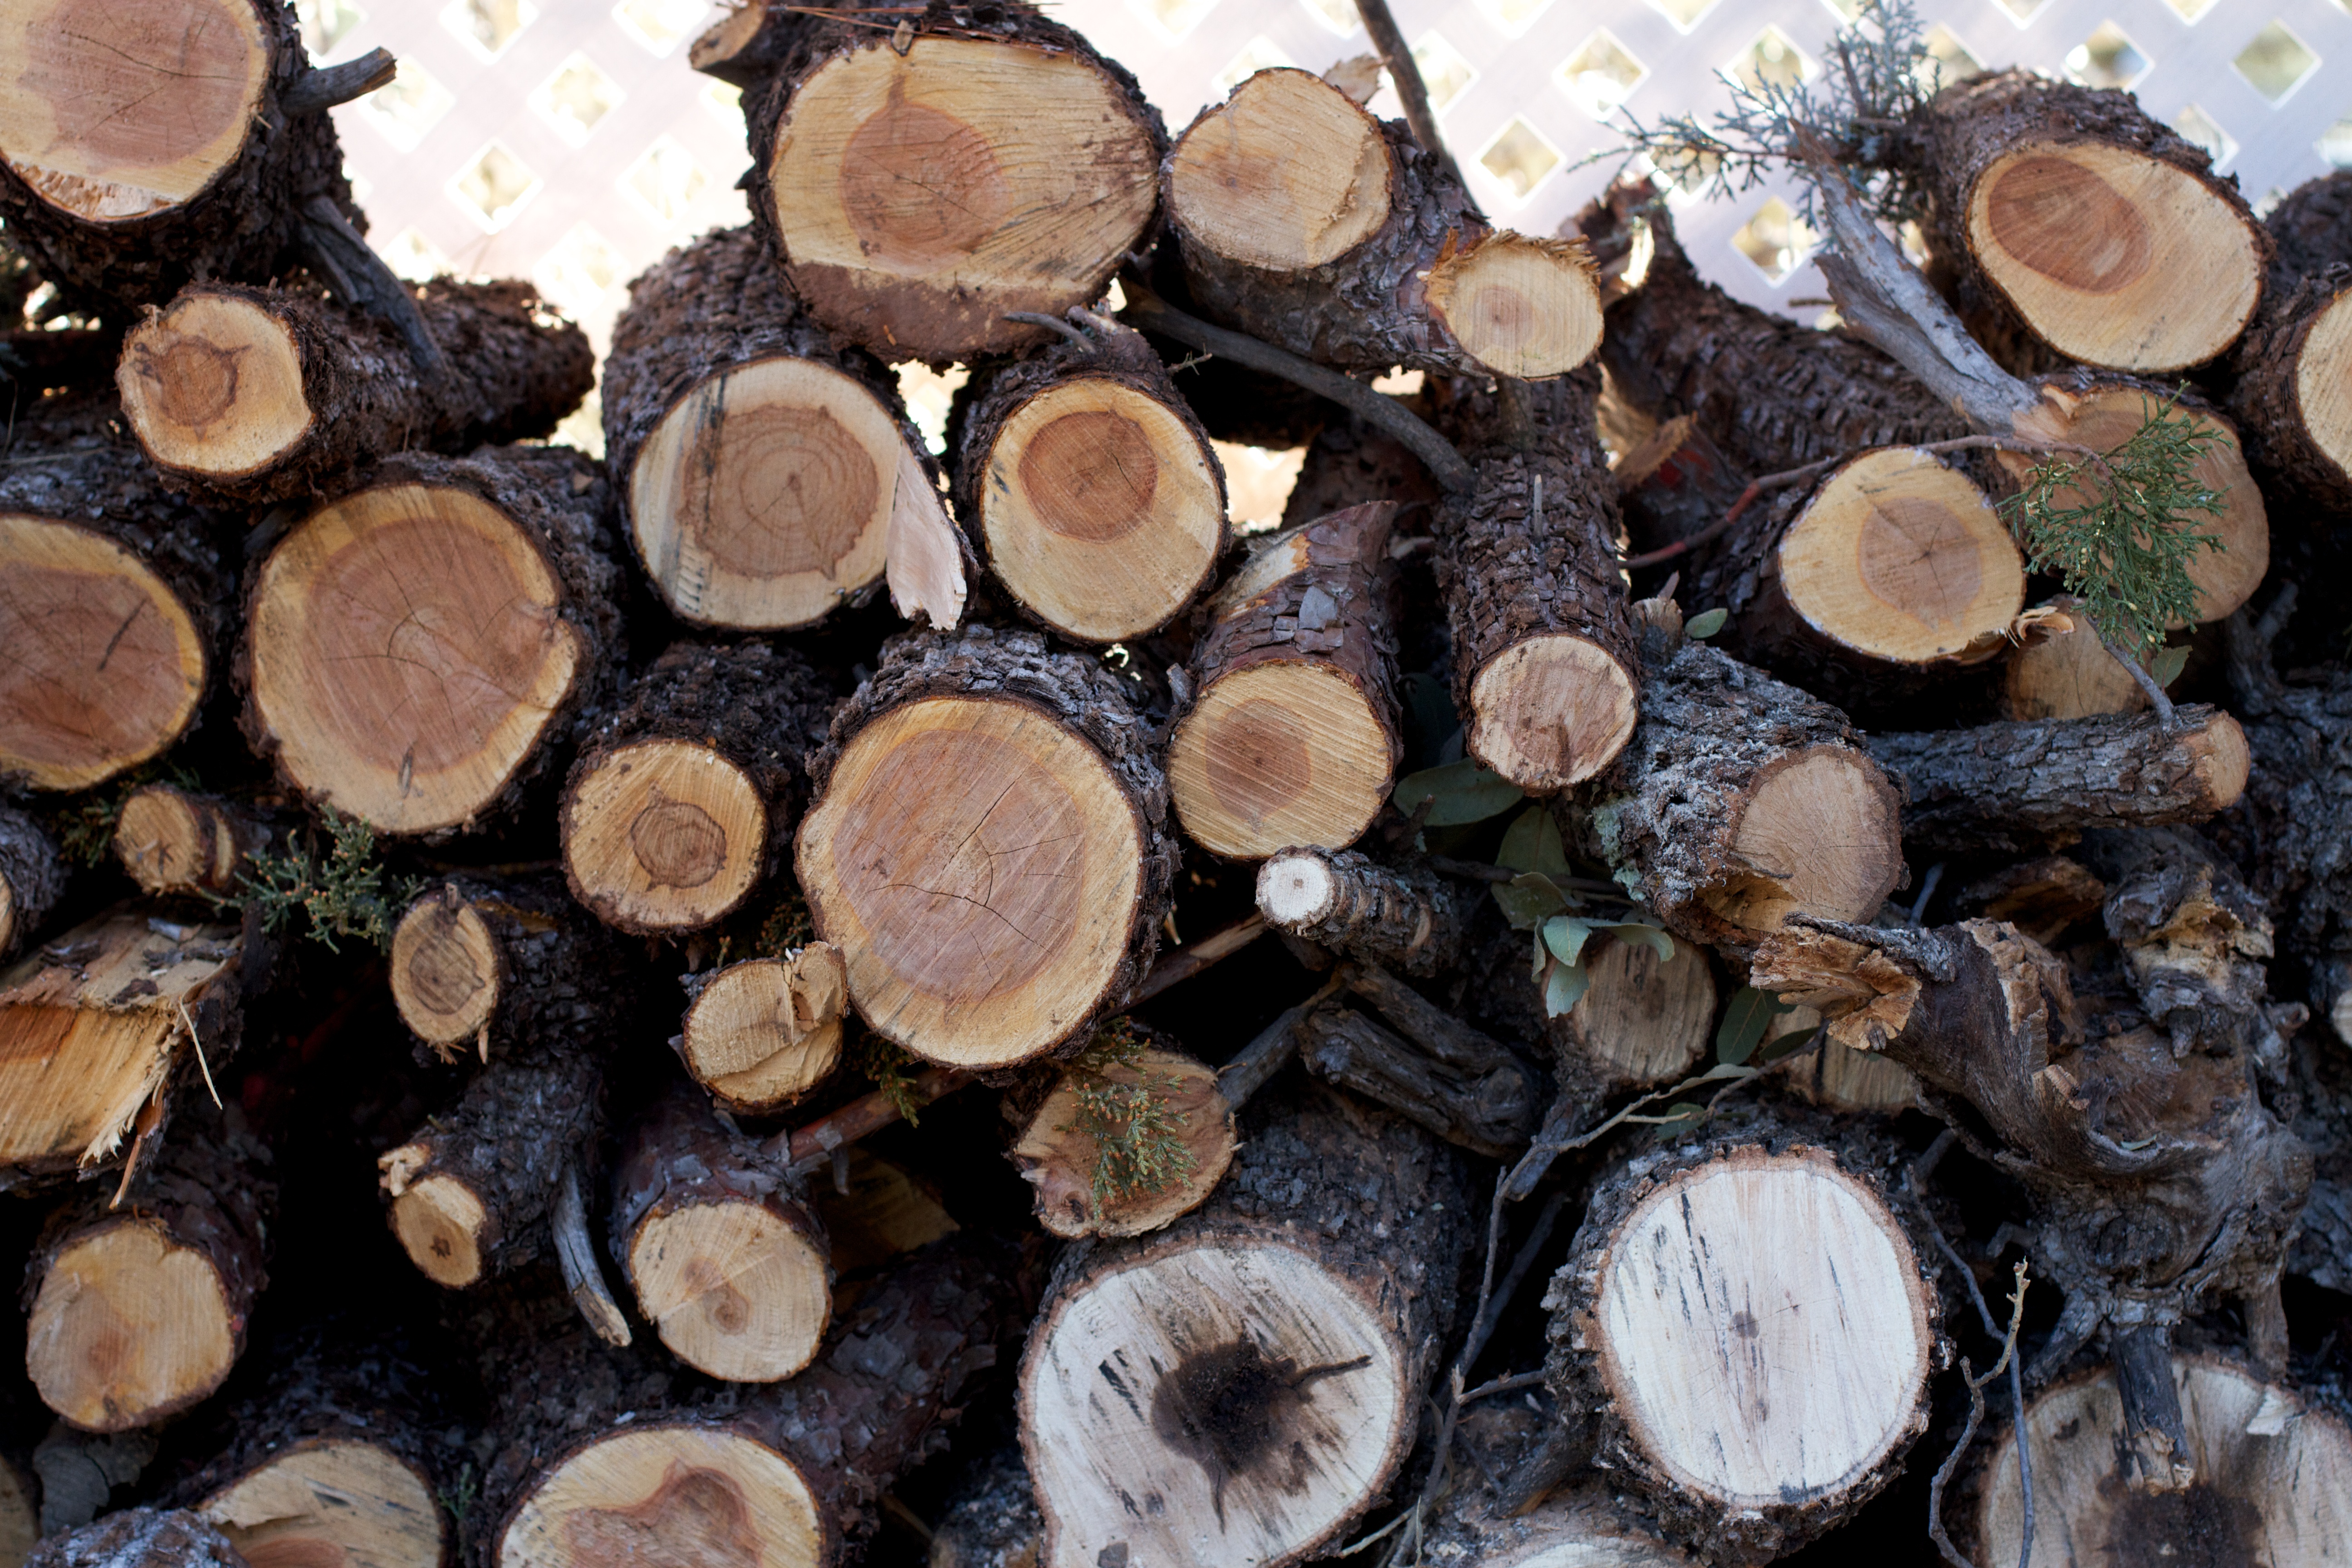
tree, wood, trunk, mushroom, close up, coconut, oyster mushroom, edible mushroom, shiitake, medicinal mushroom, agaricomycetes